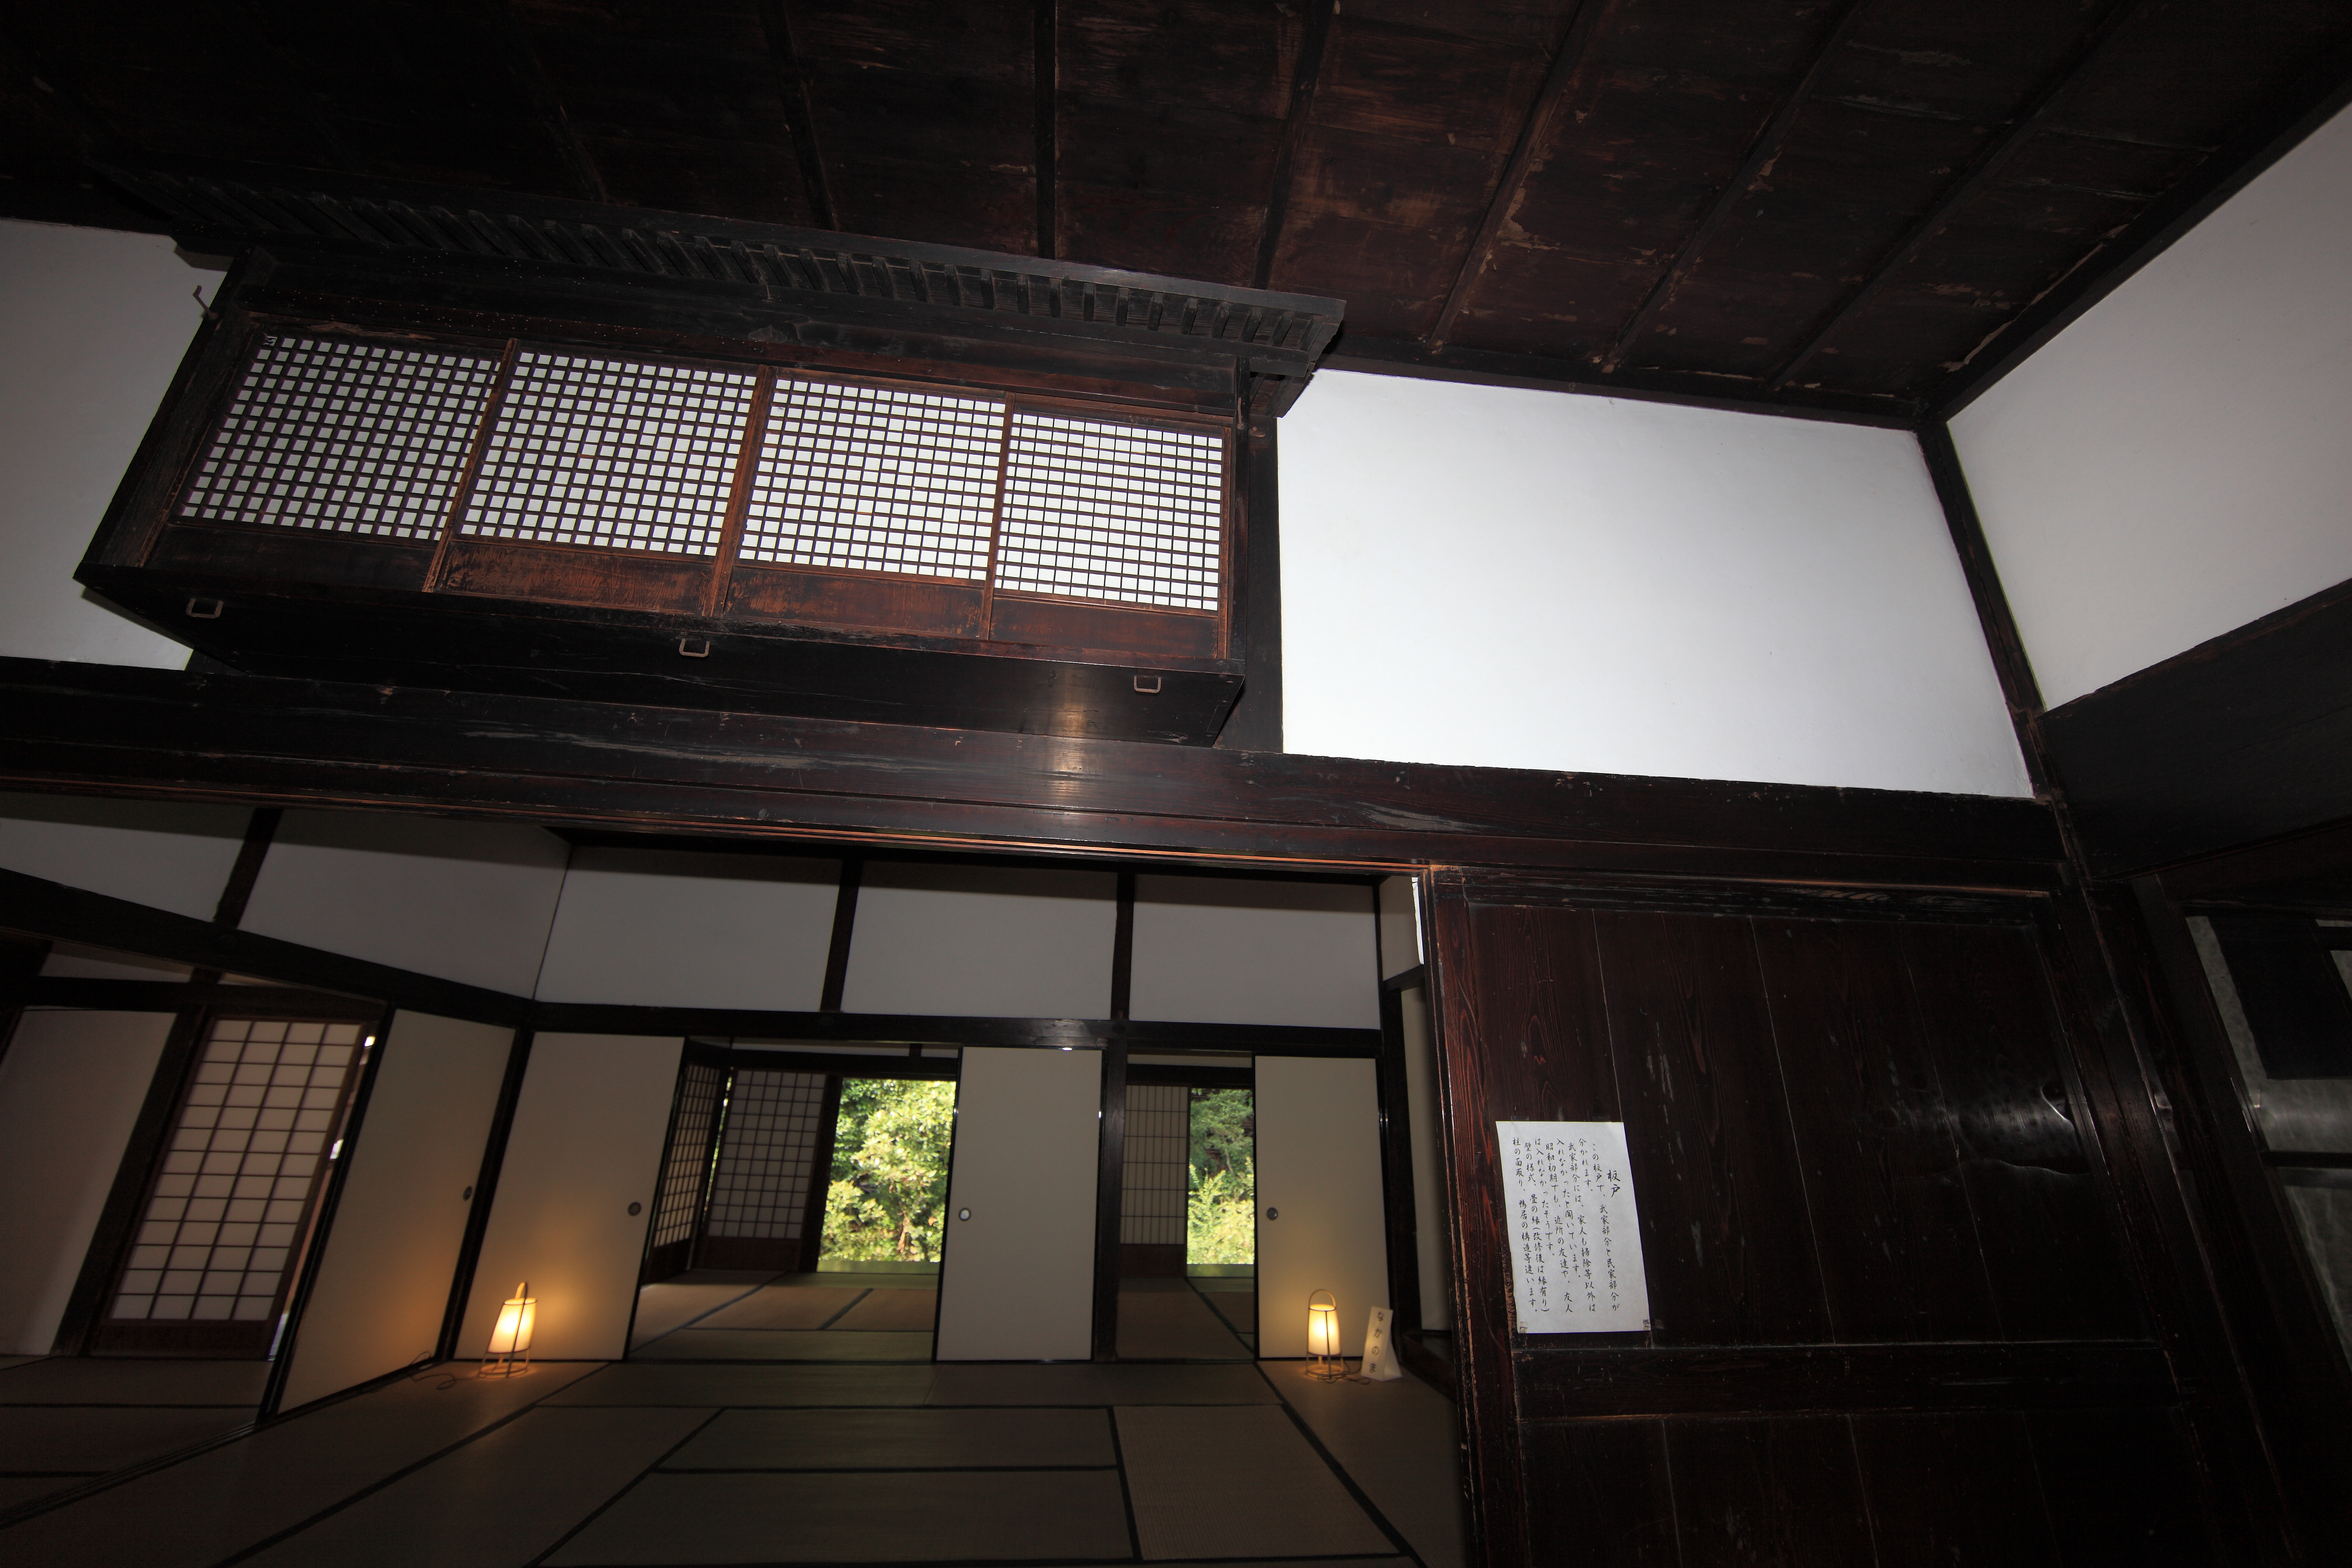
light, architecture, house, interior, home, ceiling, high, facade, living room, professional, lighting, interior design, family, design, japanese, 5d, style, hires, markii, traditional, hi, res, resolution, ibaraki, toride, someno, daylighting